Tulkiyan

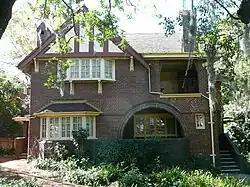
"Tulkiyan", pictured in August 2009.

Tulkiyan is a heritage-listed former suburban residence and former house museum at 707 Pacific Highway, in the Sydney suburb of Gordon in the Ku-ring-gai Council local government area of New South Wales, Australia. It was designed by Bertrand James Waterhouse of Waterhouse and Lake, and built by Mr Ochs; garden laid out by Mr Mottram. The property is owned by Ku-ring-gai Council. It was added to the New South Wales State Heritage Register on 27 May 2005.